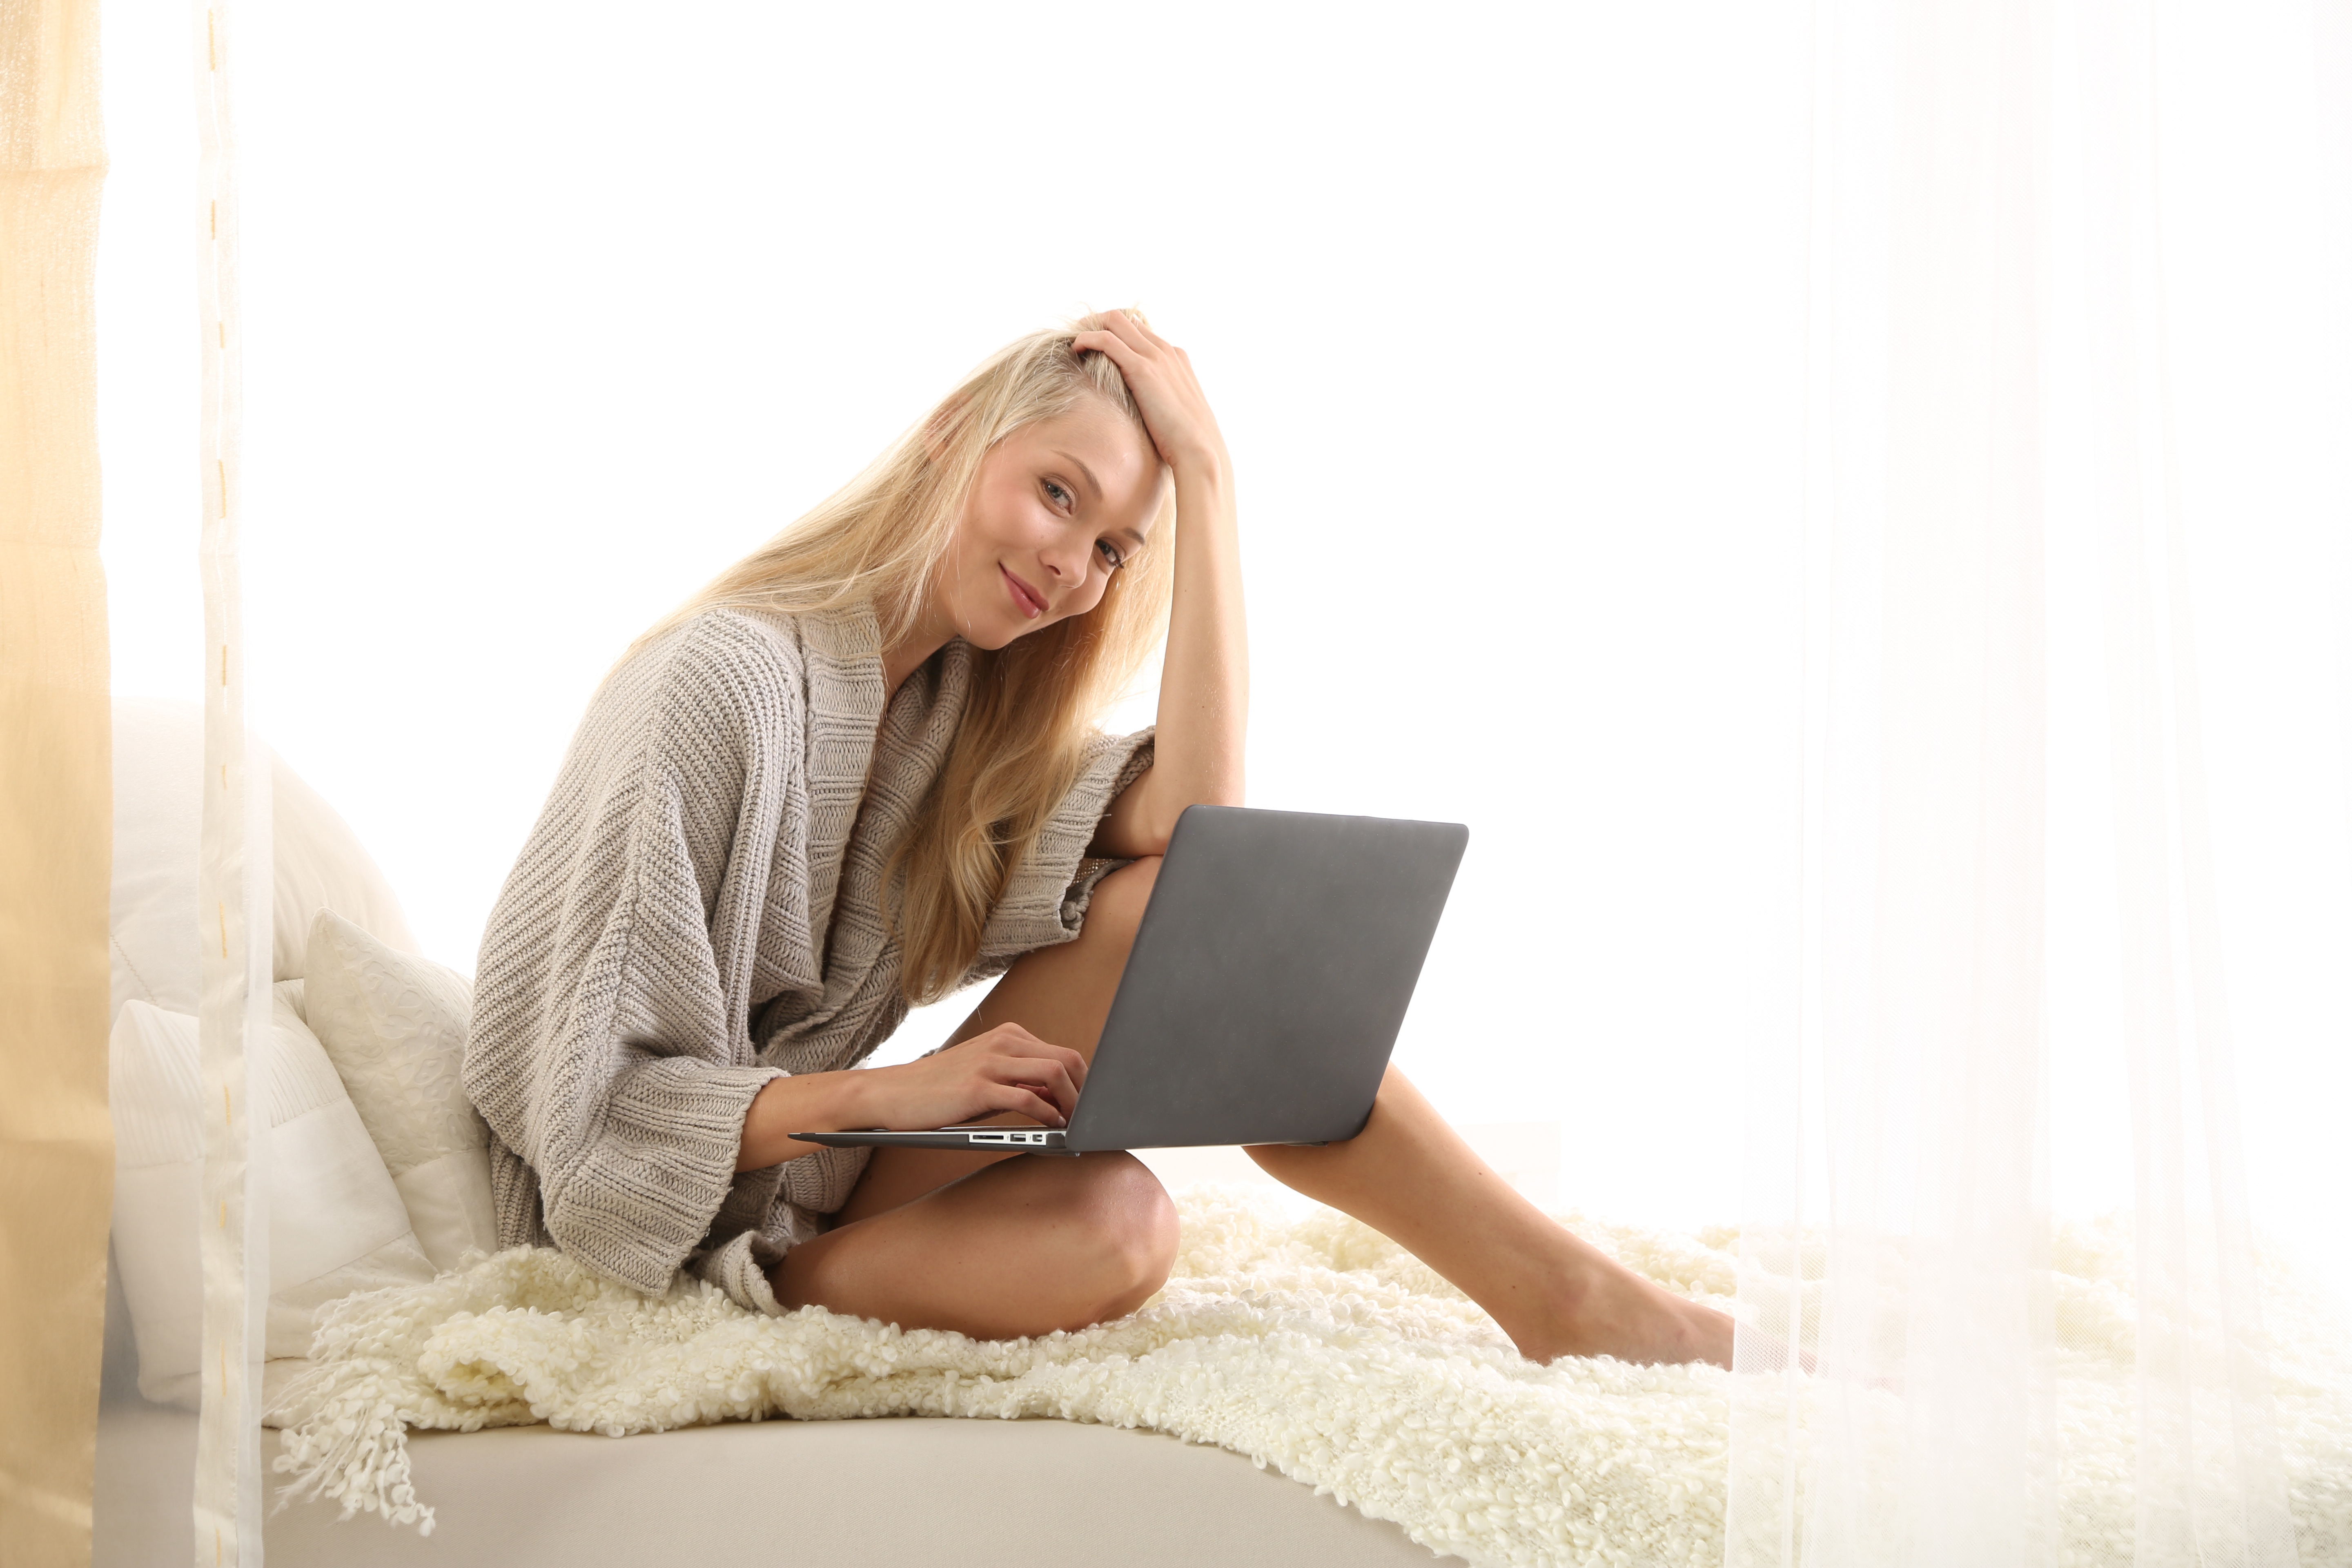
laptop, computer, mobile, work, girl, woman, morning, young, green, youth, sitting, blue, furniture, leisure, couch, home office, energy, sleep, bed, chat, learn, blond, pretty, news, good looking, attractive, fatigue, early, time of, young people, awake, photo shoot, accessible, rested, stand up, bathrobe, dressing gown, to chat